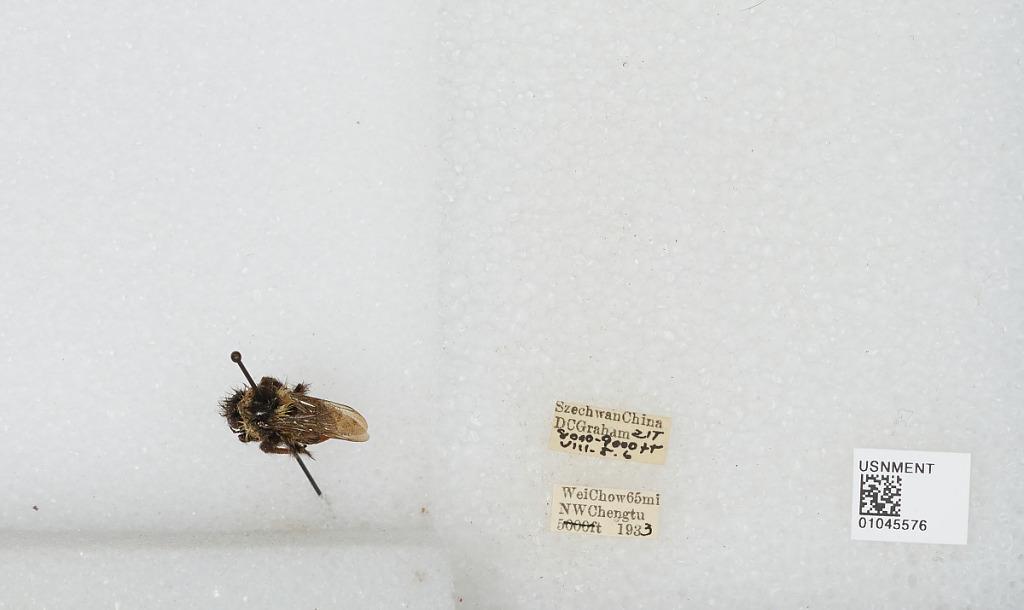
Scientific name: Bombus sp.
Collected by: D. Graham
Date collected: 1933-8-5
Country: China
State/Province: Sichuan
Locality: Wei Chow 65 mi NW Chengdu